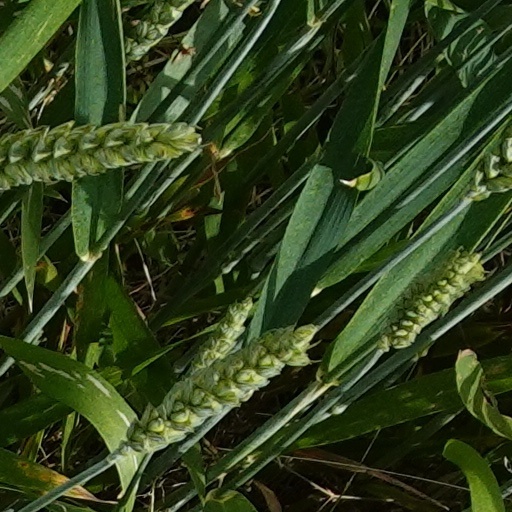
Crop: wheat